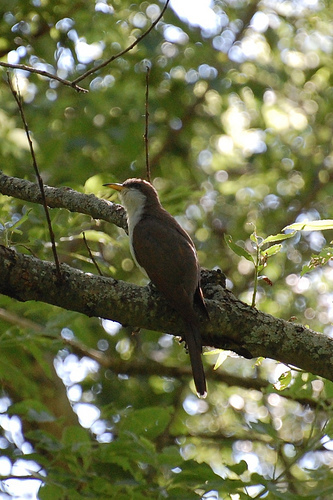
this bird has a white breast, brownish red crown and wings, and a slightly-curved beak.
this brown bird has a white breast and belly and a yellow beak that is small in comparison to the size of the body and head.
bird has brown body feathers, white breast feathers and black beaka bird with a medium yellow bill with white throat and brown covering the rest of its body.
this brown and white bird has a slightly curved yellowish beak.
this bird is black with whie and has a long, pointy beak.
this bird has wings that are black and has a white belly
this bird is black with white and has a long, pointy beak.
this bird has a white belly and chest with brown feathers covering the rest of it's body.
this bird has wings that are black and has a yellow bill
Species: Yellow Billed Cuckoo